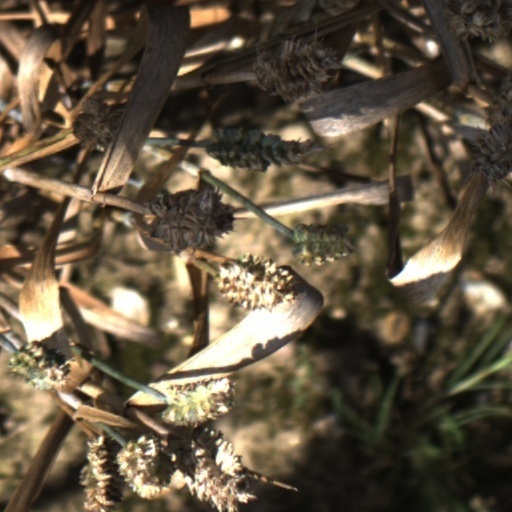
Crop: wheat